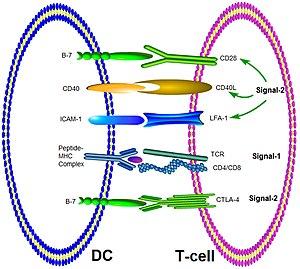
Synapse immunologique avec le complexe MHC-peptide/ TCR déclenchant le deuxième signal, les co-récepteurs CD4/CD8, les molécules co-stimulatrices assurant le deuxième signal et les des molécules d’adhésion cellulaires
Le système immunitaire adaptatif désigne les lymphocytes T, qui contribuent à l'immunité à médiation cellulaire, et les lymphocytes B qui sont responsables de l'immunité à médiation humorale. Ces deux populations cellulaires ont des propriétés et des fonctions distinctes des cellules du système immunitaire inné.